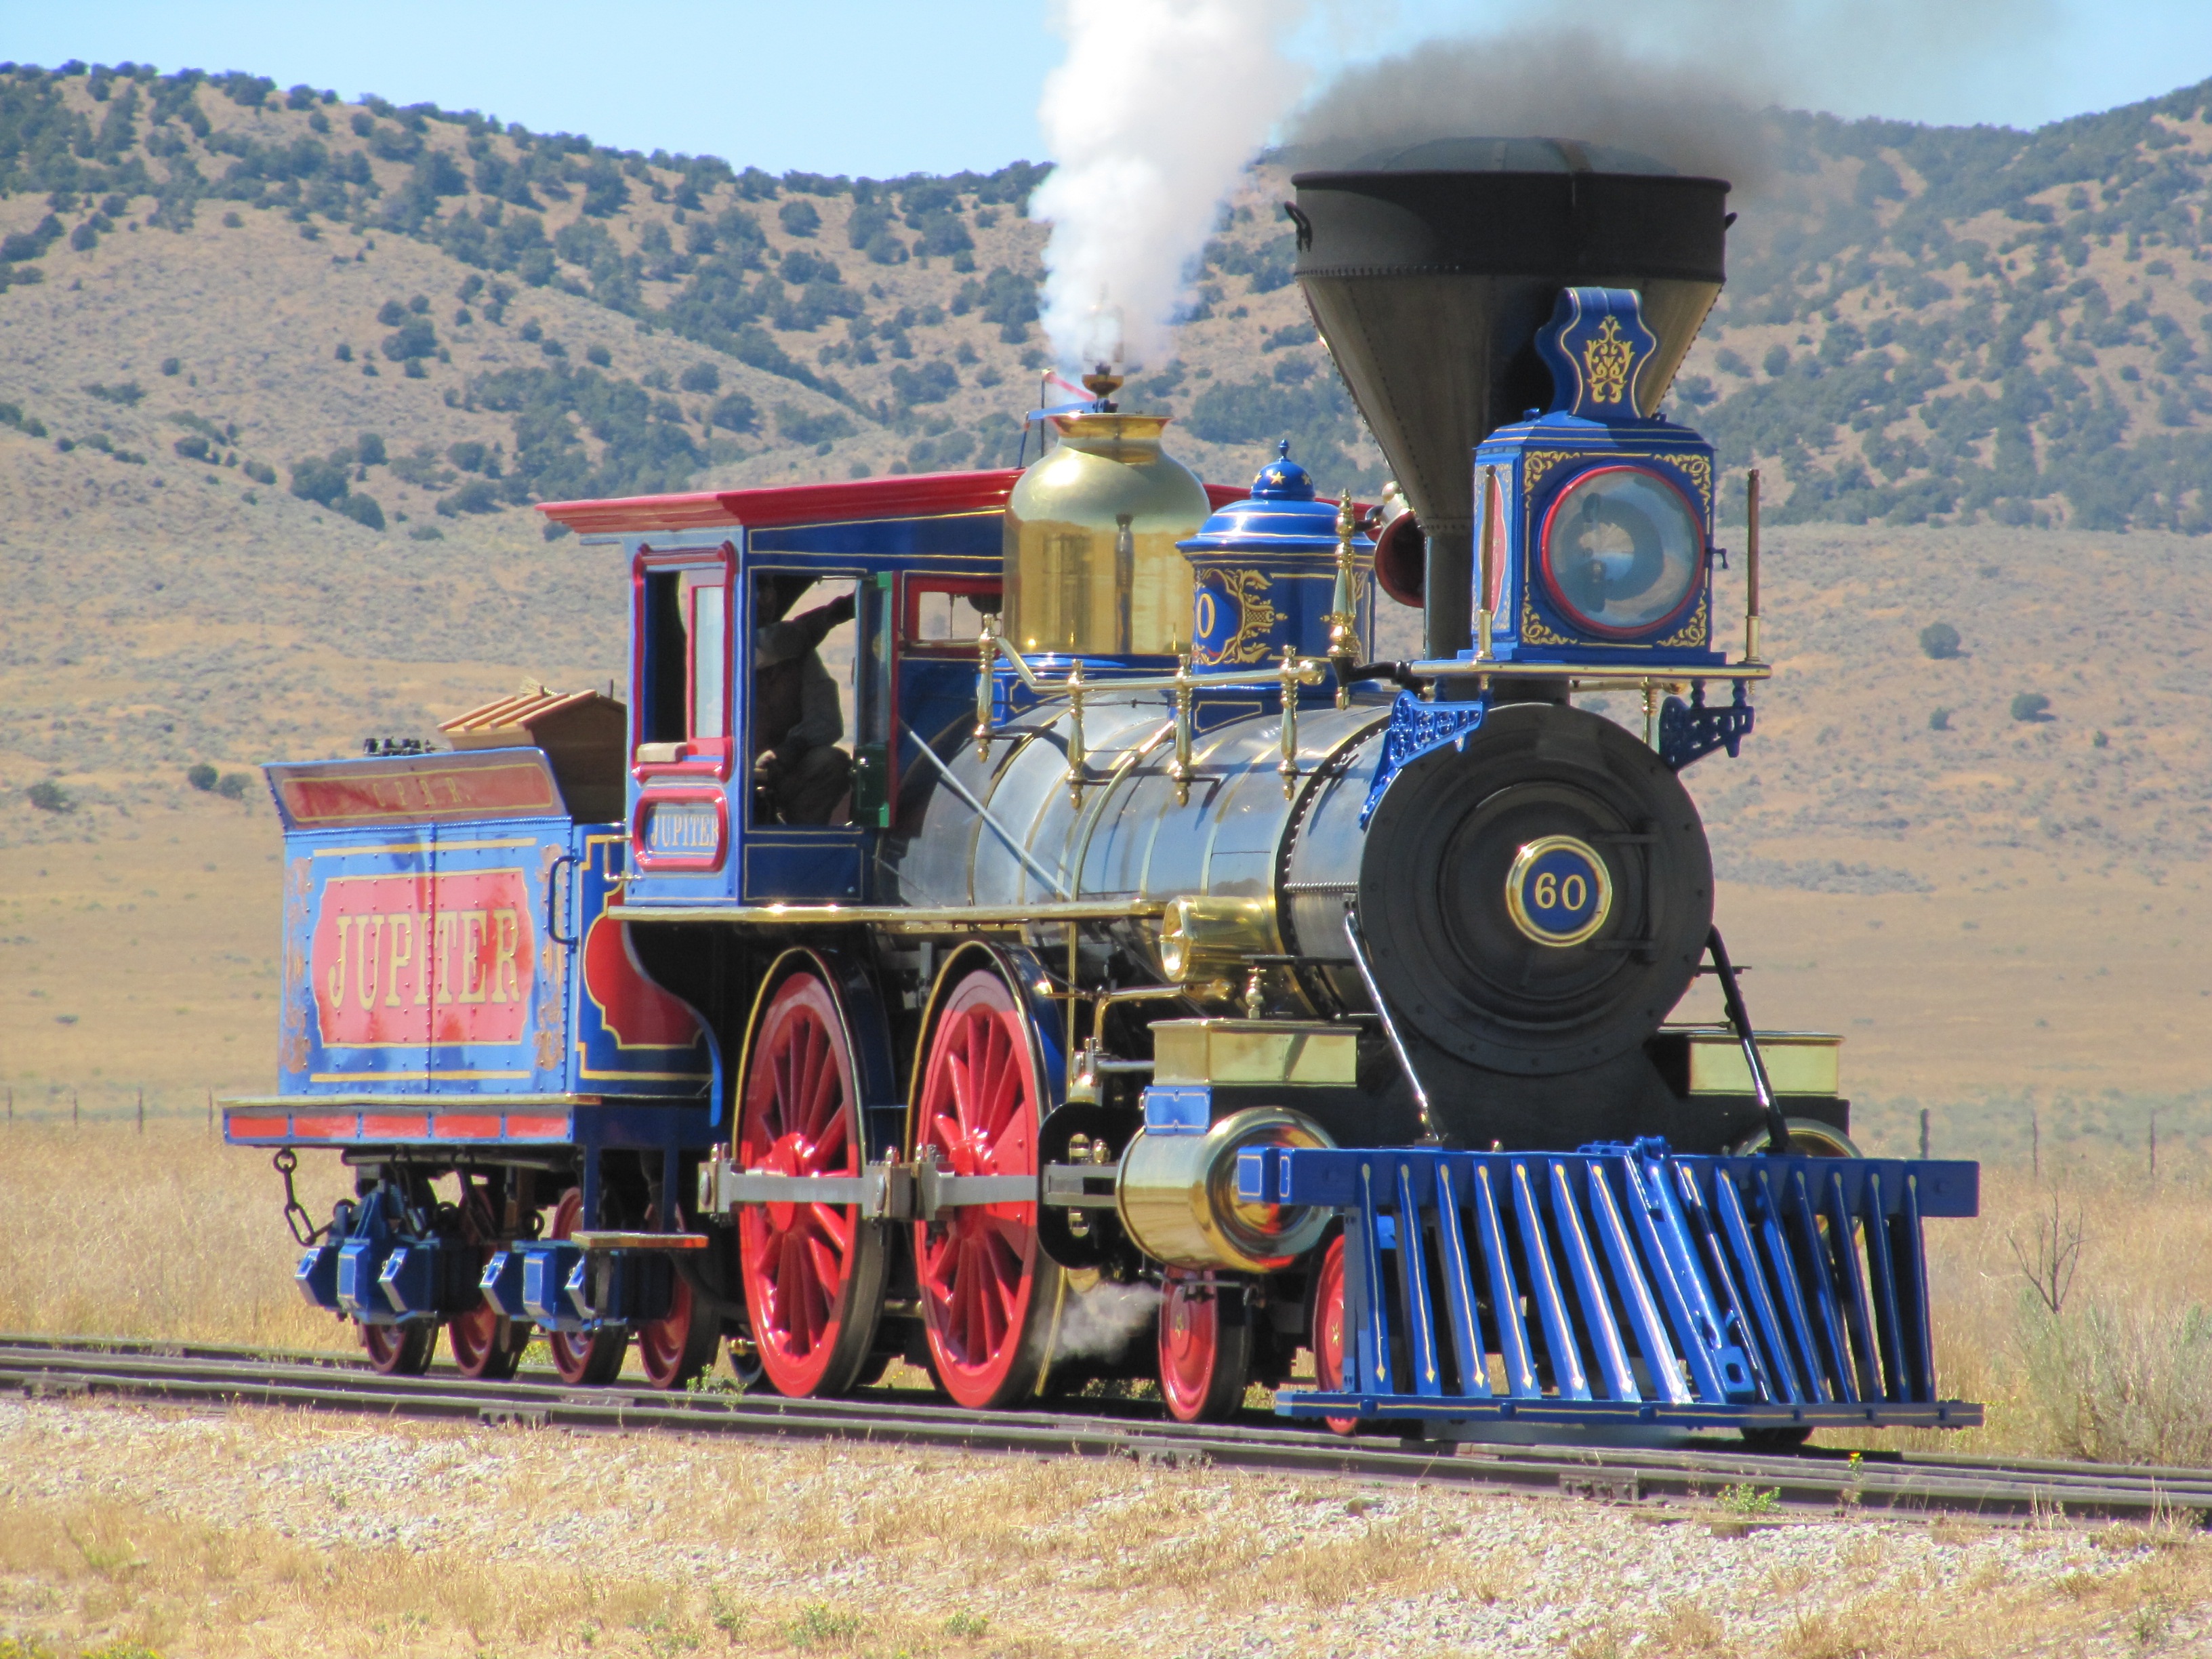
track, railway, railroad, vintage, antique, retro, steam, old, rail, train, smoke, asphalt, travel, steel, transportation, transport, vehicle, metal, machine, industry, historic, telephone pole, tracks, locomotive, engine, history, steam engine, iron, historical, classic, coal, train tracks, boiler, rail transport, old fashioned